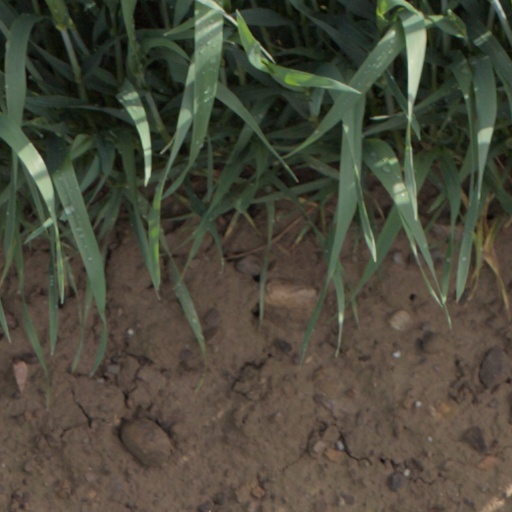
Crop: wheat